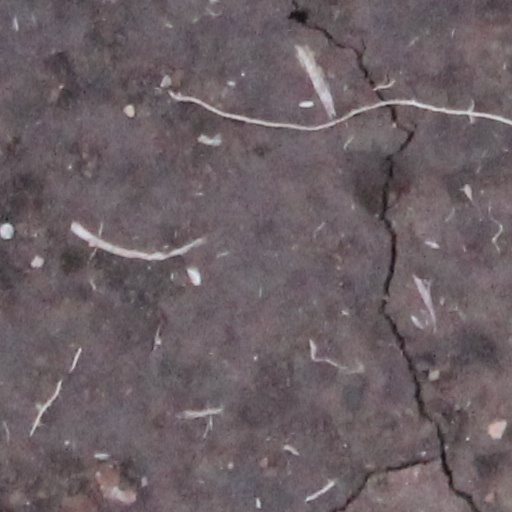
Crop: wheat